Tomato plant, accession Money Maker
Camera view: vertical (180 deg); turntable rotation: 60 degrees
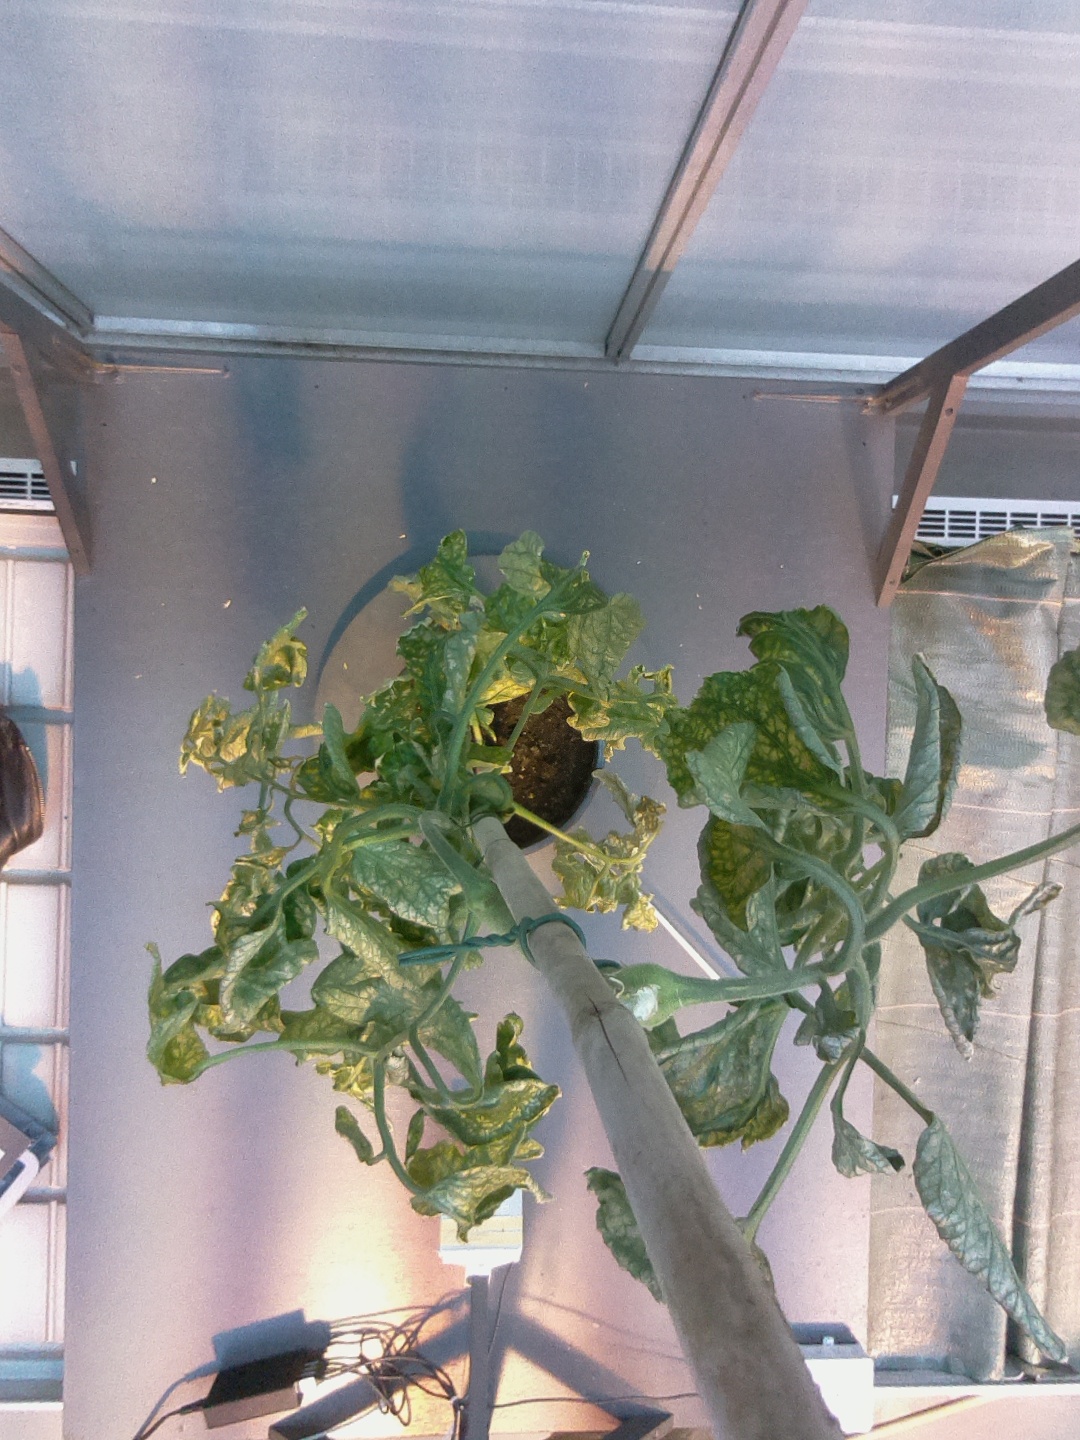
BBCH growth stage 52: 2 inflorescences visible